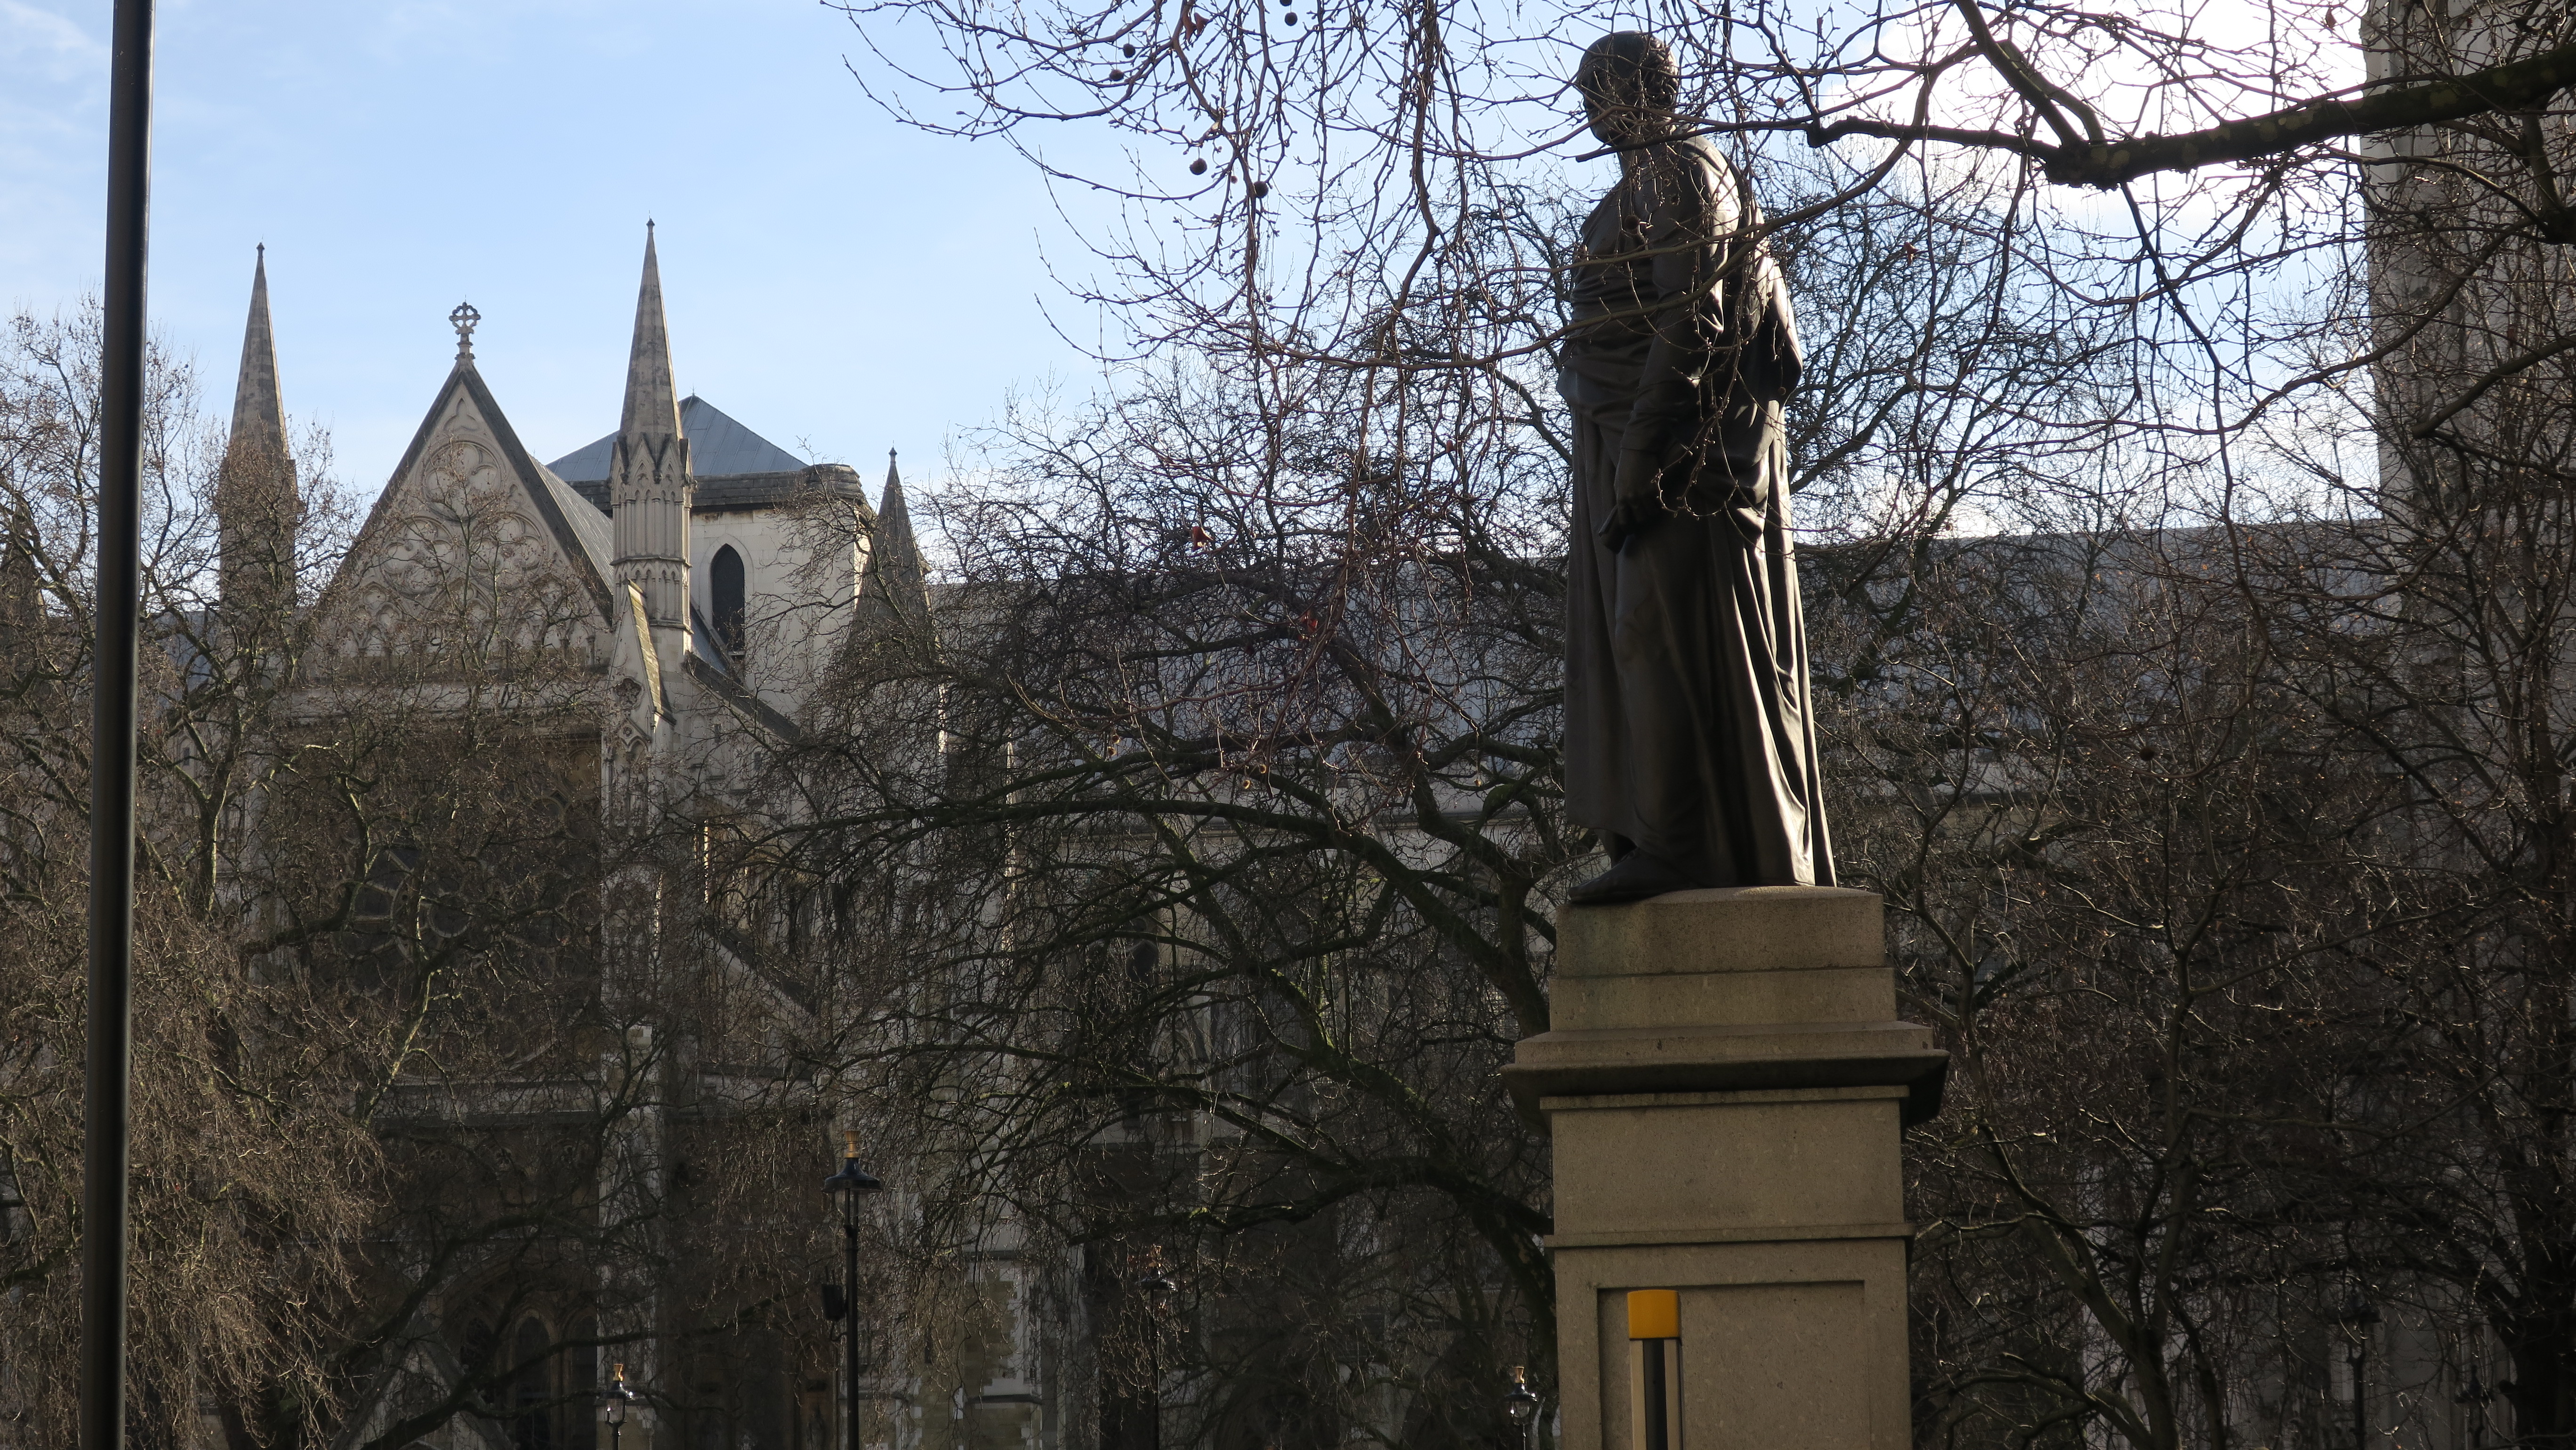
westminster, landmark, monument, statue, tree, architecture, building, memorial, sculpture, branch, plant, art, church, national historic landmark